Charlotte Tidswell

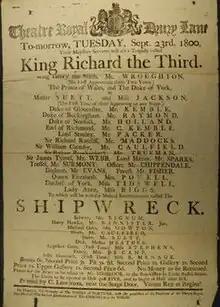
"Richard III", 23 September 1800, with Miss Tidwell as the Duchess of York

Tidswell would act during the winter at Drury Lane but she never took a leading role. She changed address frequently and that is thought to have been due to finances. She was earning about three pounds a weeks although in time she would get an annual benefit performance and during the summer she would take other acting roles. In the summer she was usually in Liverpool, but sometimes in Brighton. In the winter she might play a named Shakespearean role like the Duchess of York in "Richard III" or Lady Capulet in "Romeo and Juliet". It was noted at the time that although she never played a leading part she attracted a large amount of attention from the critics. She played courtesans and women of poor character but she was applauded for not confusing her character's shortcomings with her own private life.